Parker Posey

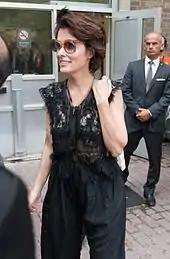
Posey at the premiere of "Mascots" at the 2016 Toronto International Film Festival

Posey's two screen outings in 2004 —"Laws of Attraction" and ""— received wide theatrical releases. The courtroom-based romantic comedy "Laws of Attraction" featured her as a divorcing designer, opposite Pierce Brosnan and Julianne Moore. The film was panned by critics and flopped at the box office. In "Blade: Trinity", she played a vampire leader, alongside Wesley Snipes, Ryan Reynolds, and Jessica Biel. "Blade" made $132 million worldwide despite a negative critical reception. In 2005, she portrayed an "unfunny stand-up comic" and the close friend of a gay man in Craig Chester's comedy "Adam & Steve", and acted off-Broadway in David Rabe's "Hurlyburly". Chester likened her to Bette Davis, saying, "She's very passionate about her work. She's obsessed with the art of acting. She's disciplined, opinionated, and has high standards."